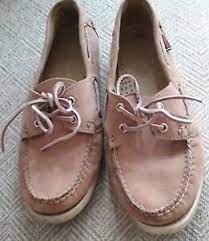
Label: Boat